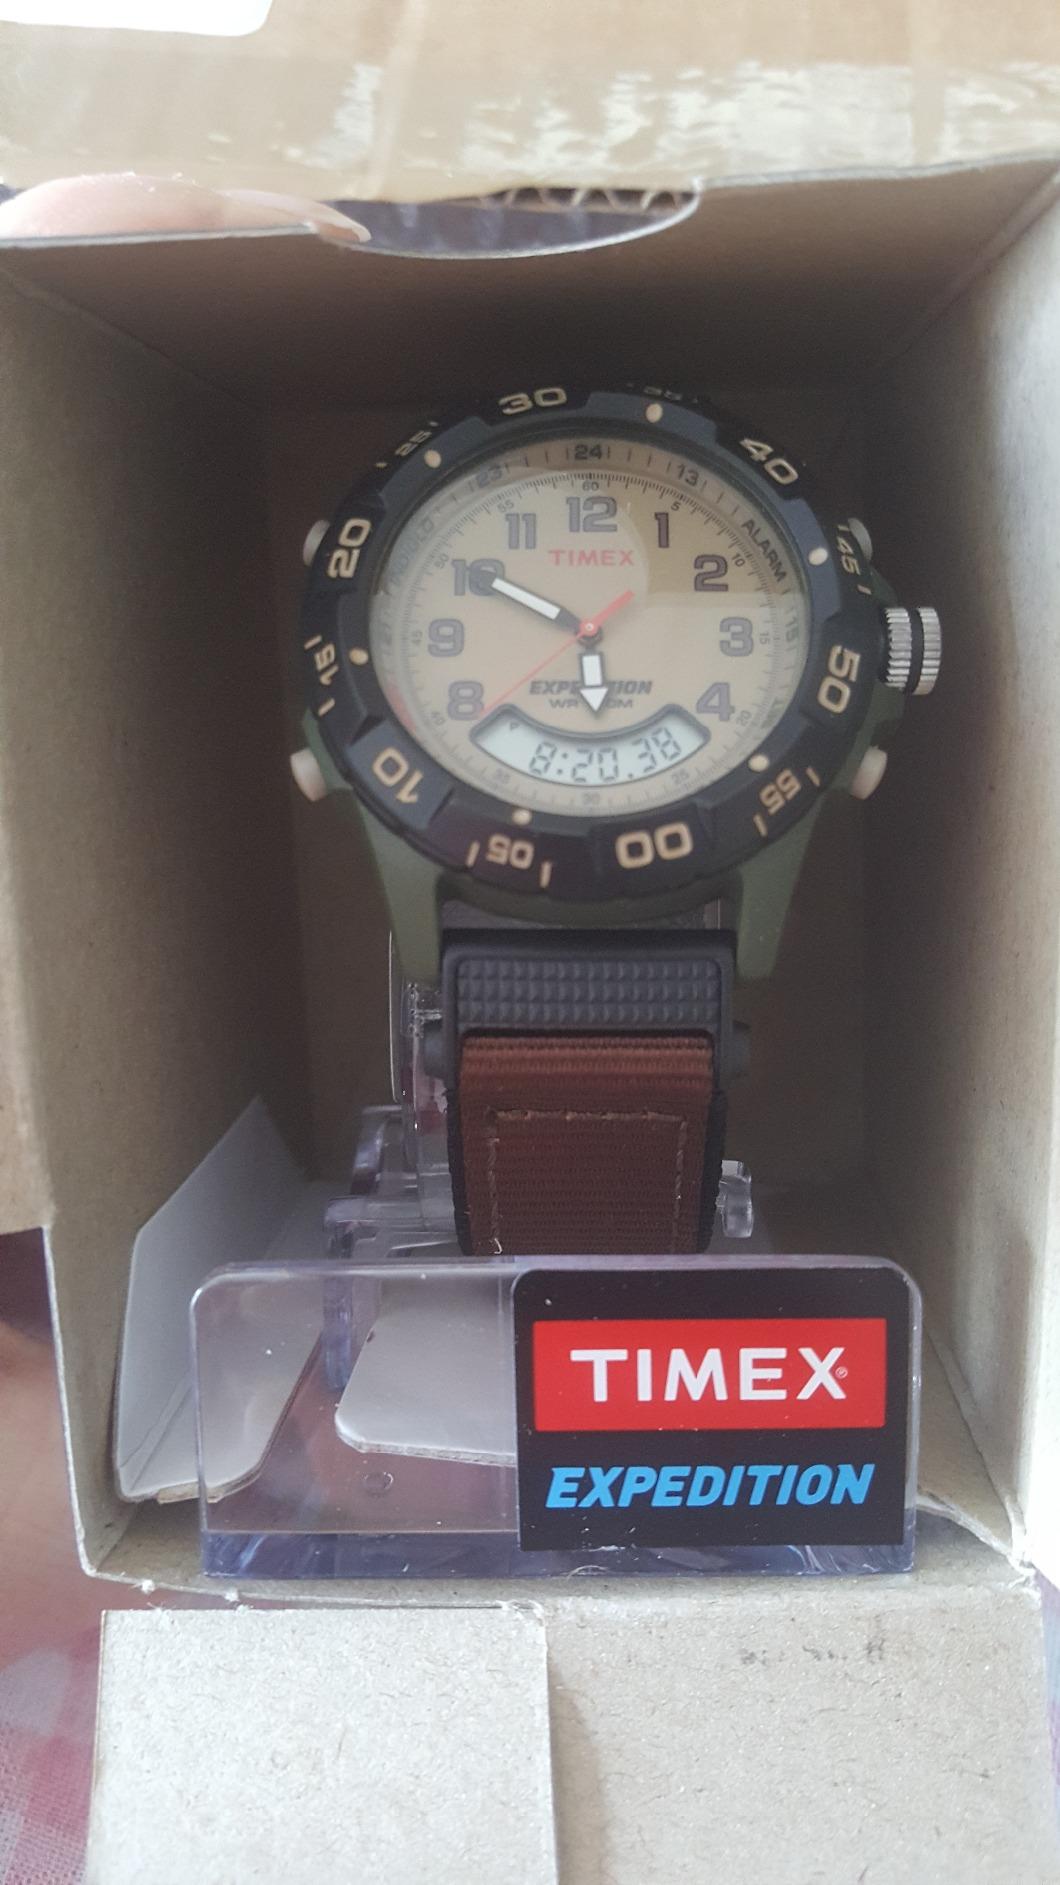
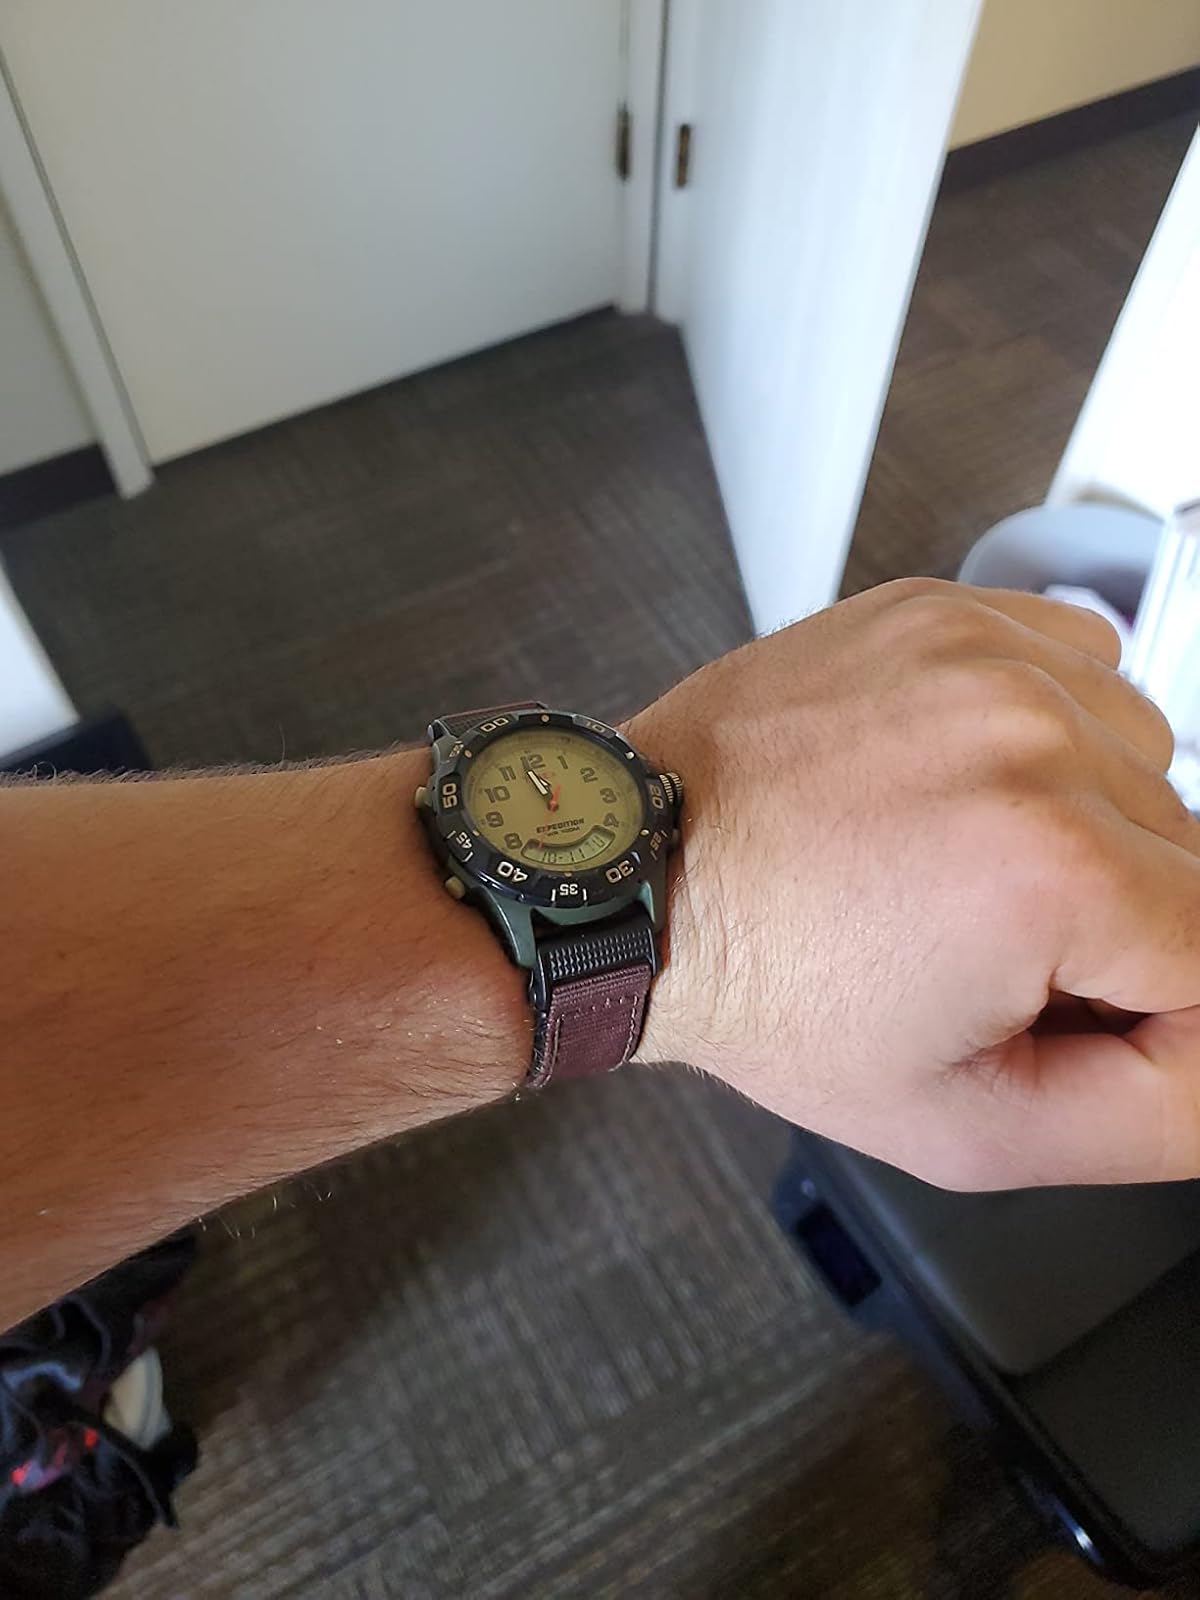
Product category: accessories_watch
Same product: yes